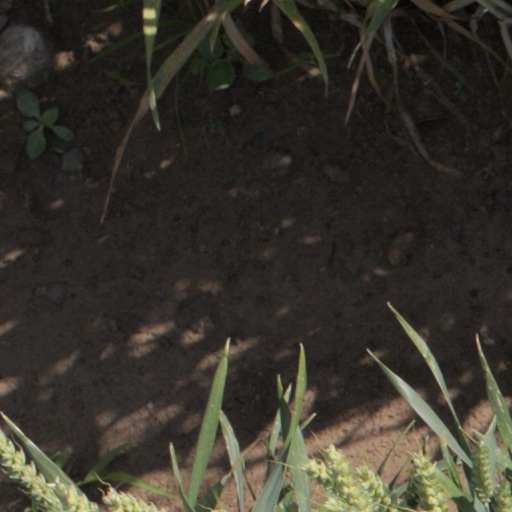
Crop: wheat